Royal Alston

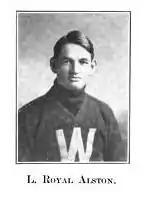
Alston at George Washington in 1908

Larkin Royal Alston ( – date of death unknown) was an American college football coach. He served as the head football coach Maryland Agricultural College—now known as the University of Maryland, College Park—in 1910.